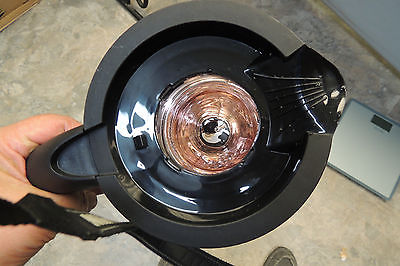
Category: coffee maker